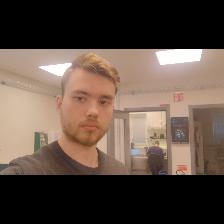
Label: Human